Thomas Di Leva

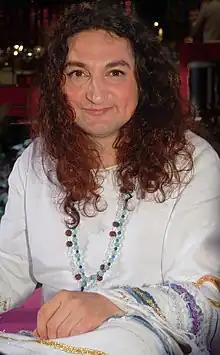
Magnusson in 2008

Sven Thomas Magnusson (born 23 October 1963), known by his stage names Thomas Di Leva or simply Di Leva, is a Swedish singer and songwriter.